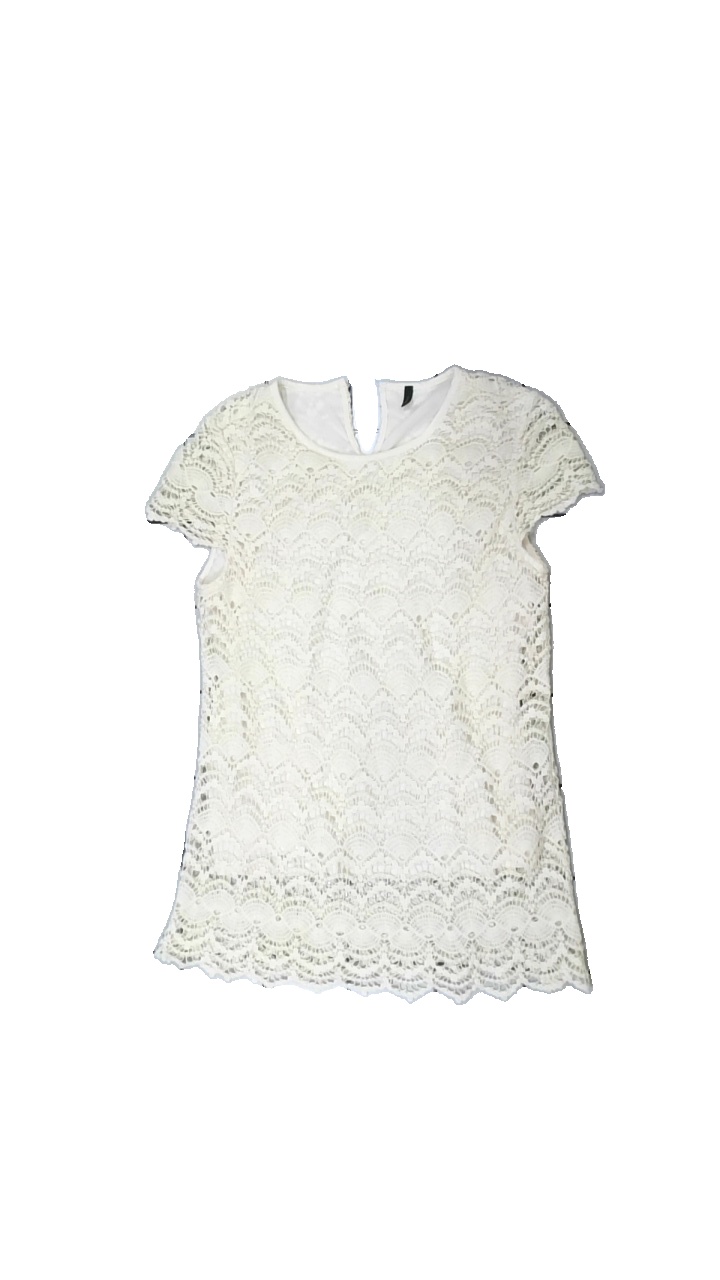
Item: Top (Ladies)
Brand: Stile Benetton
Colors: Beige
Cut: Regular, C-collar
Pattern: Other
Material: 100% cotton
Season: All
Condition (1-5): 3
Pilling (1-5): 4
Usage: Reuse
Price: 50-100